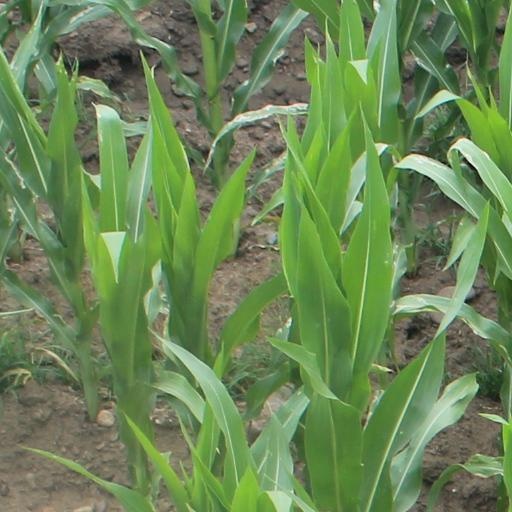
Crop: maize; corn